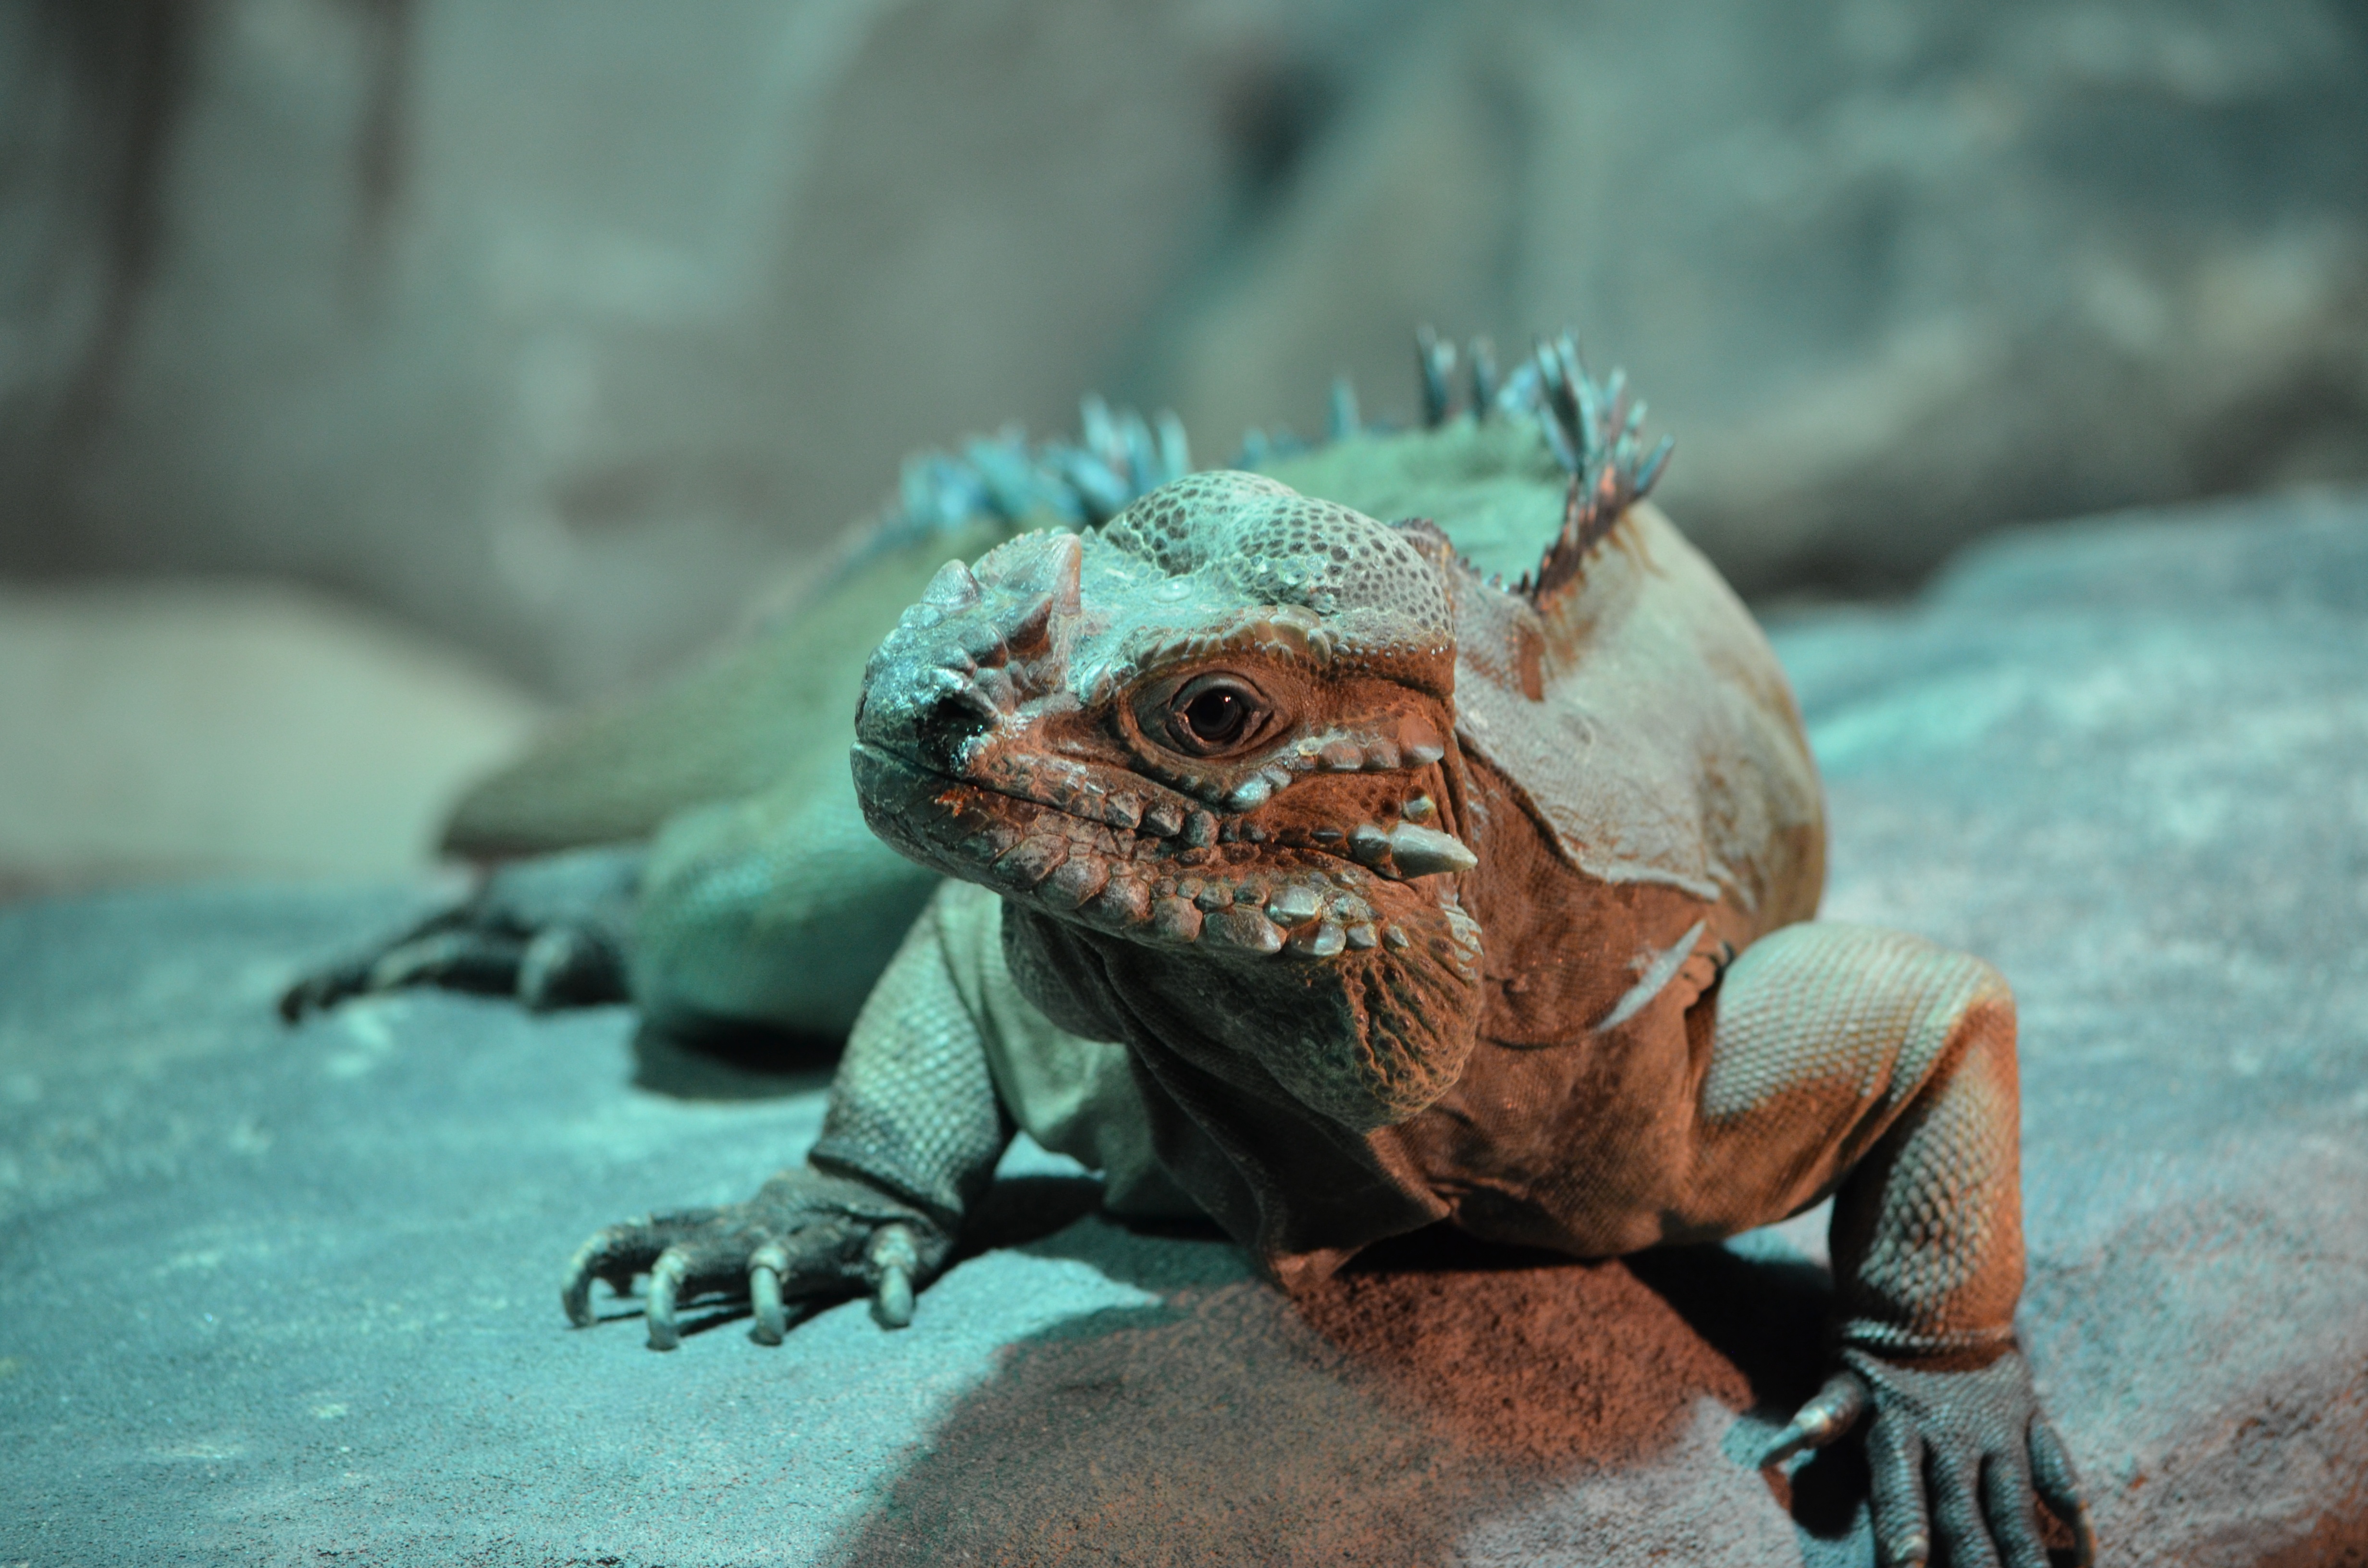
nature, animal, wildlife, wild, environment, tropical, biology, reptile, iguana, fauna, lizard, spike, close up, single, vertebrate, creature, large, species, macro photography, scaled reptile